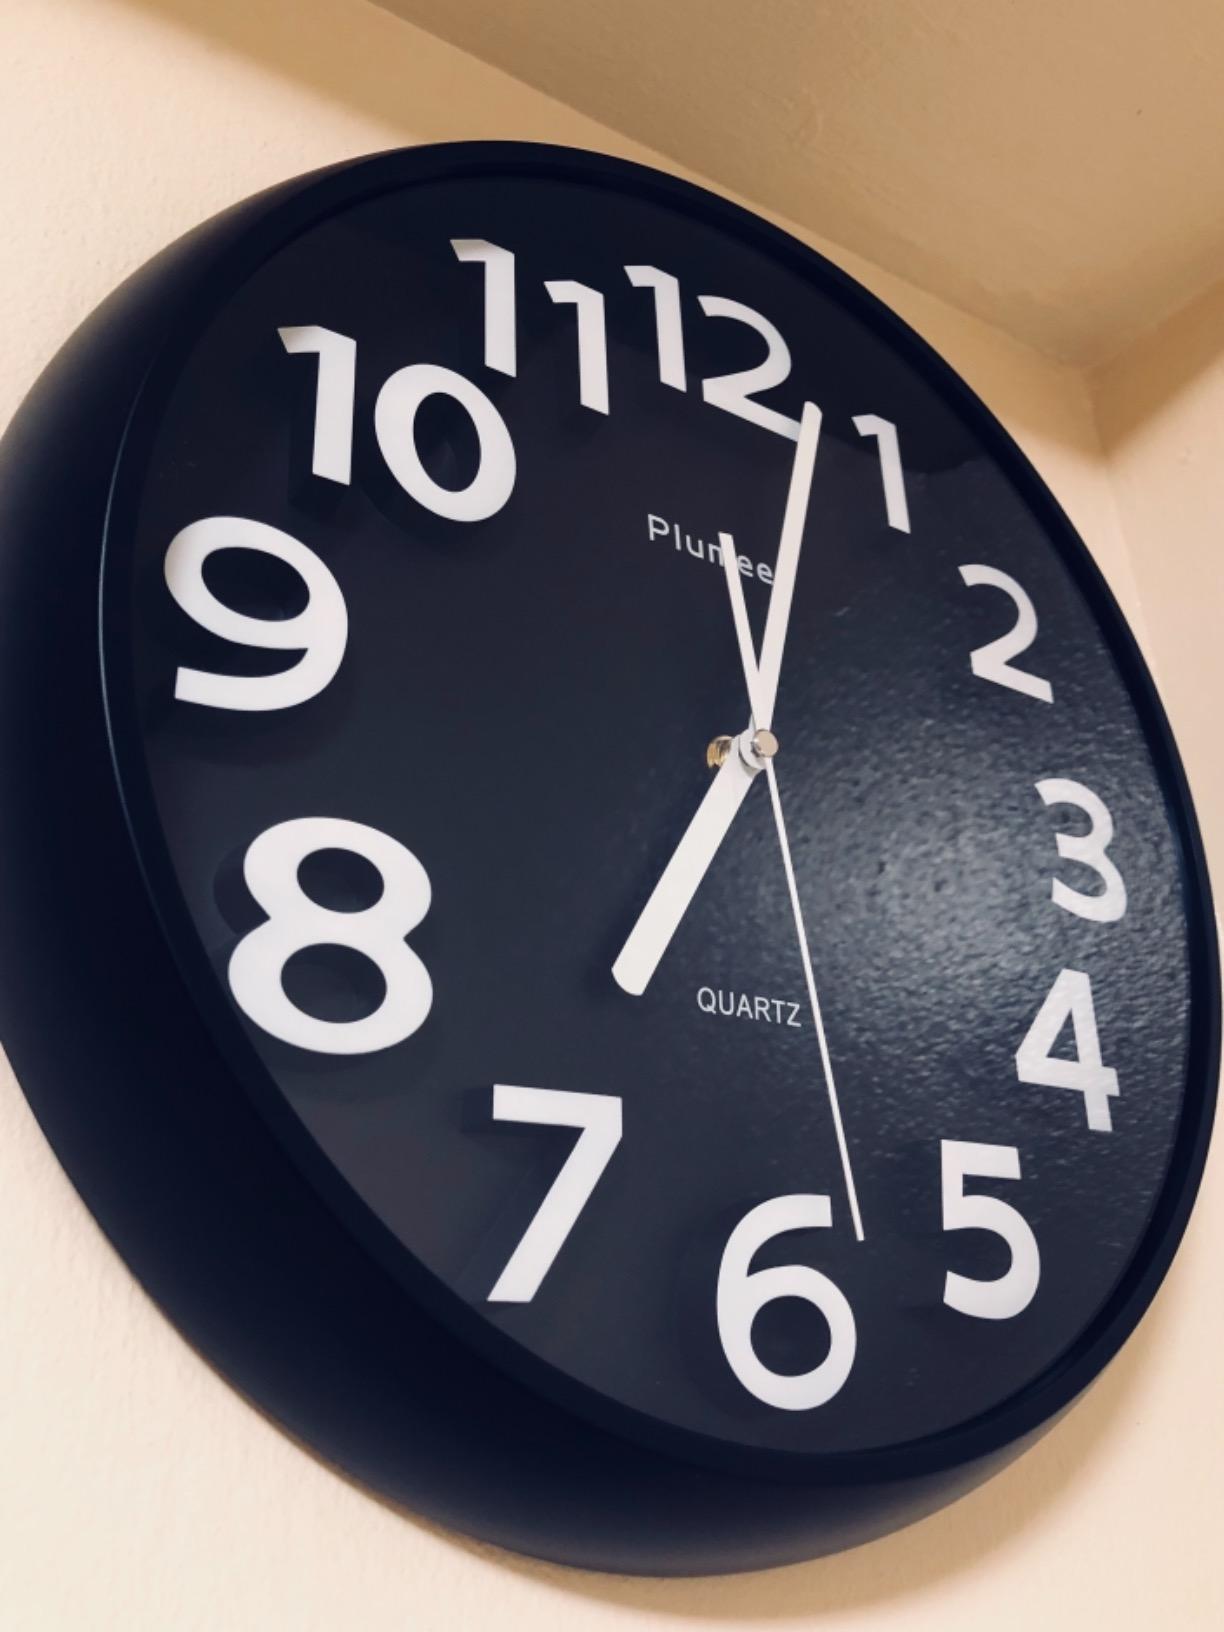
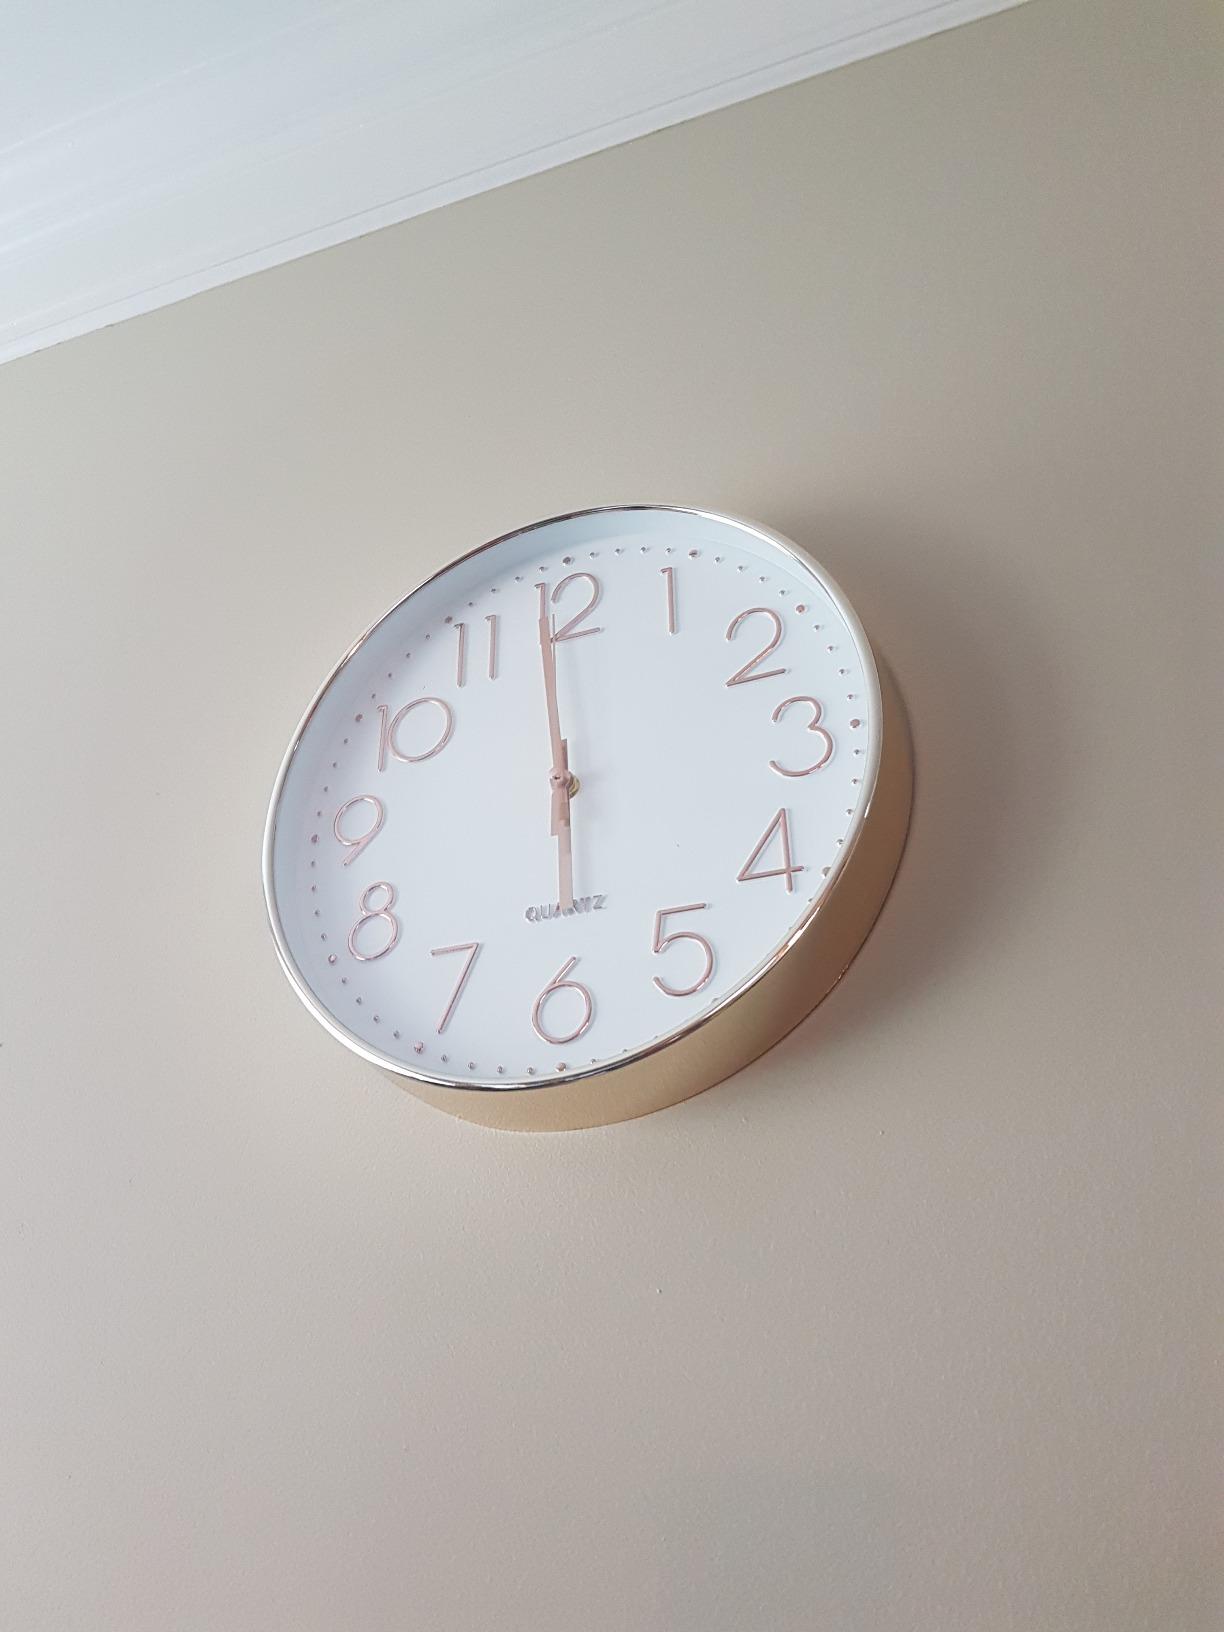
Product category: clock
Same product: no